2012 Holland Heineken House

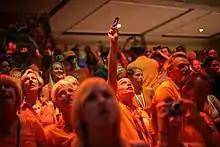
People watching an Olympic event at the Holland Heineken House

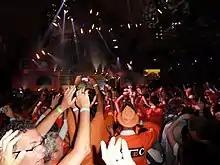
Party in the big hall

The 2012 Holland Heineken House had various shops, restaurants, reception rooms for sponsors and athletes, media facilities and a NOC*NSF information desk. During the day visitors could watch Olympic events on big screens and play different sports. There was a big hall for medal celebrations and performances of different artists during the night. The overall design and executions was created by Gielissen Interiors & Exhibitions.